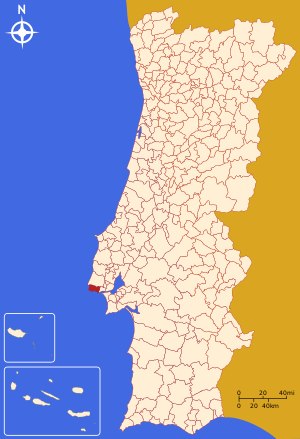
Cascais Kommune
Cascais Kommunes placering i Portugal
Cascais Kommune er en kommune i distriktet Lissabon, Portugal. Hovedbyen er Cascais, og kommunen har et areal 97,4 km² og et indbyggertal på 205.117 pr. 2011. Ti år før var indbyggertallet på 170.683, hvilket gør kommunen til en af de hastigst voksende i landet i løbet af en tiårsperiode.